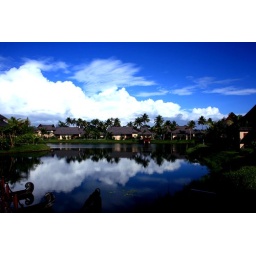
Blue sky reflecting in blue back waters of Kerala